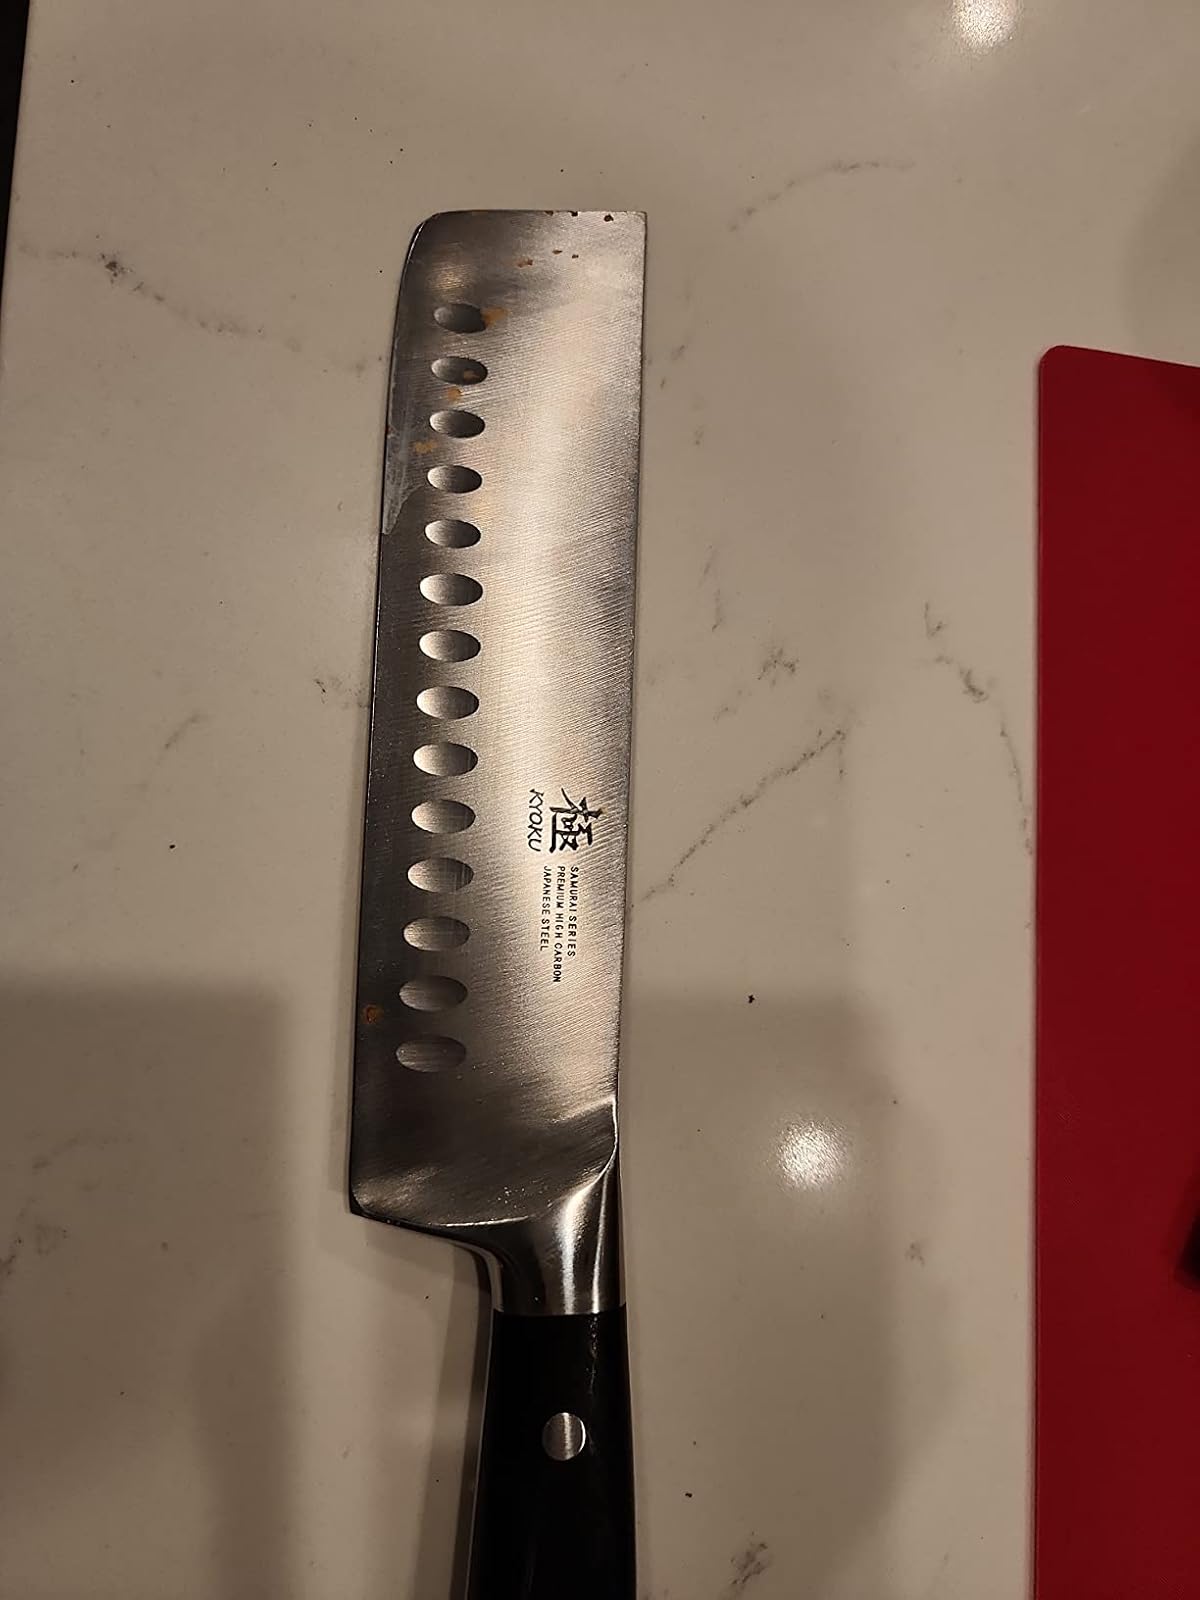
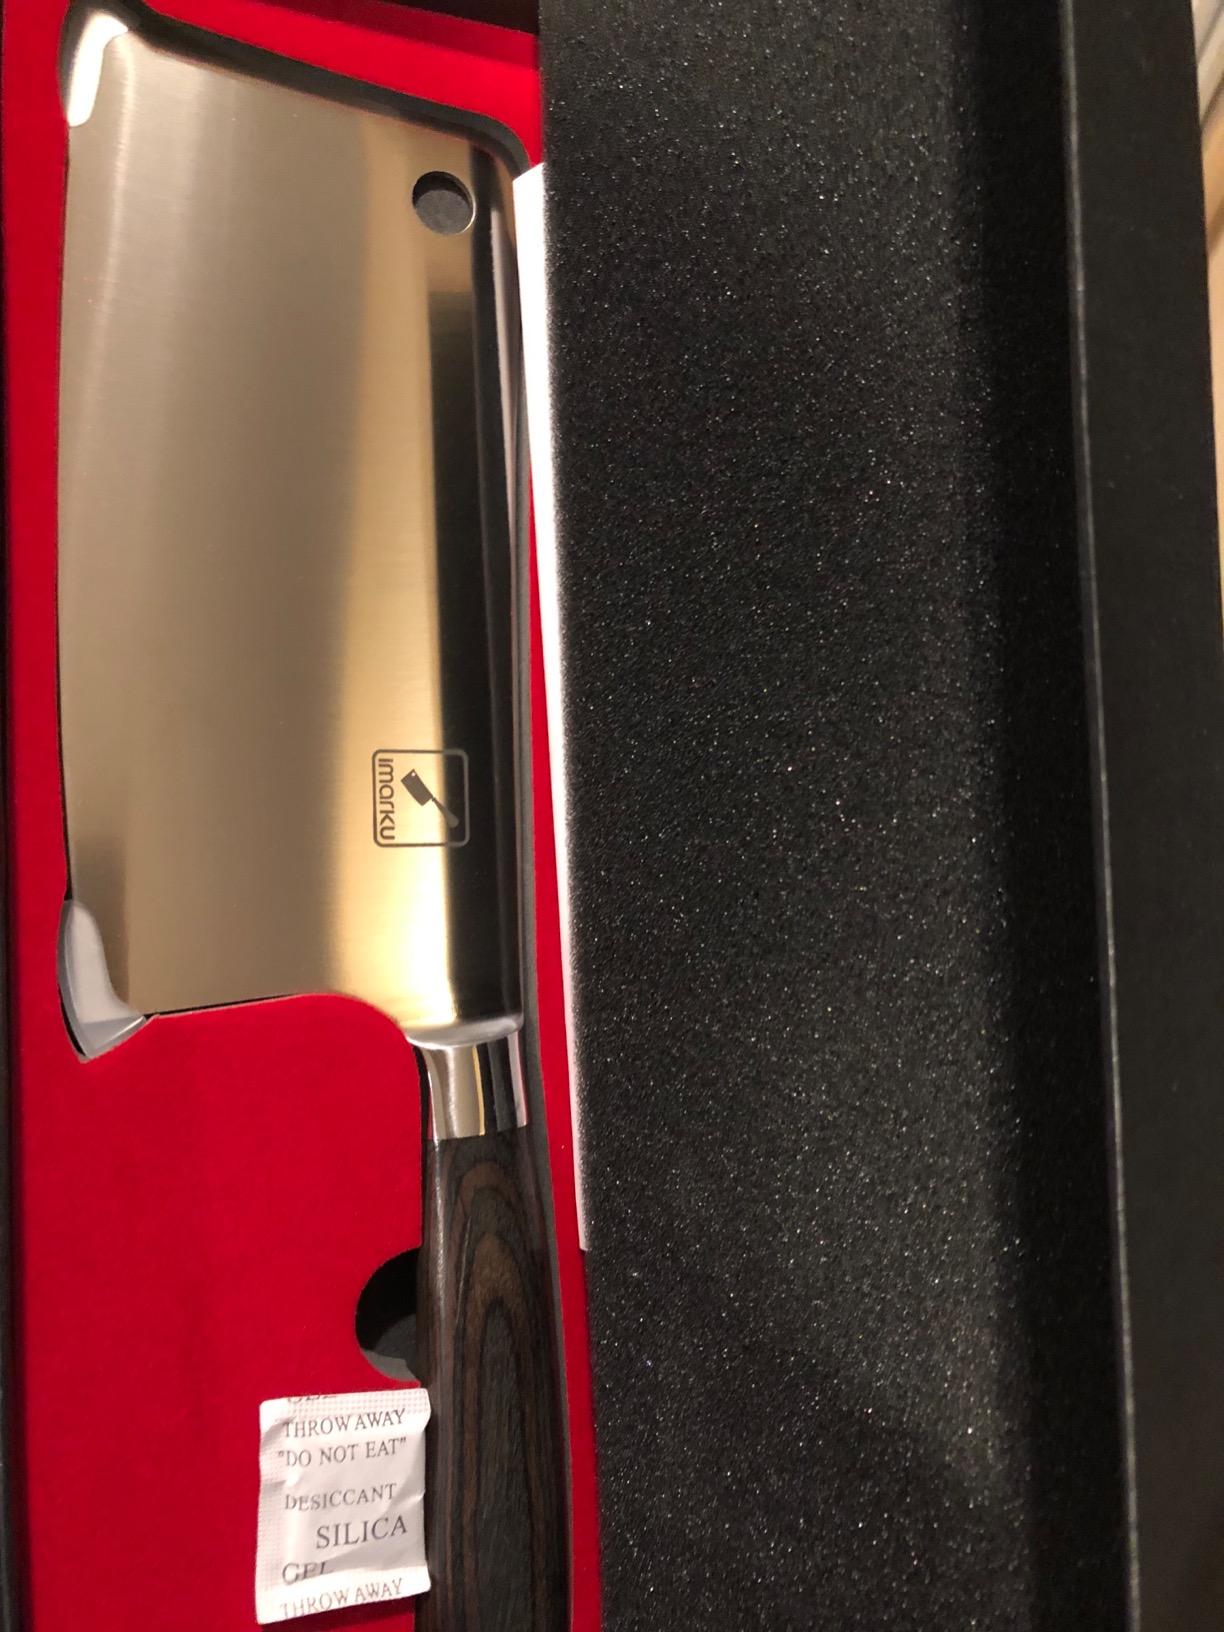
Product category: items_knife
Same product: no